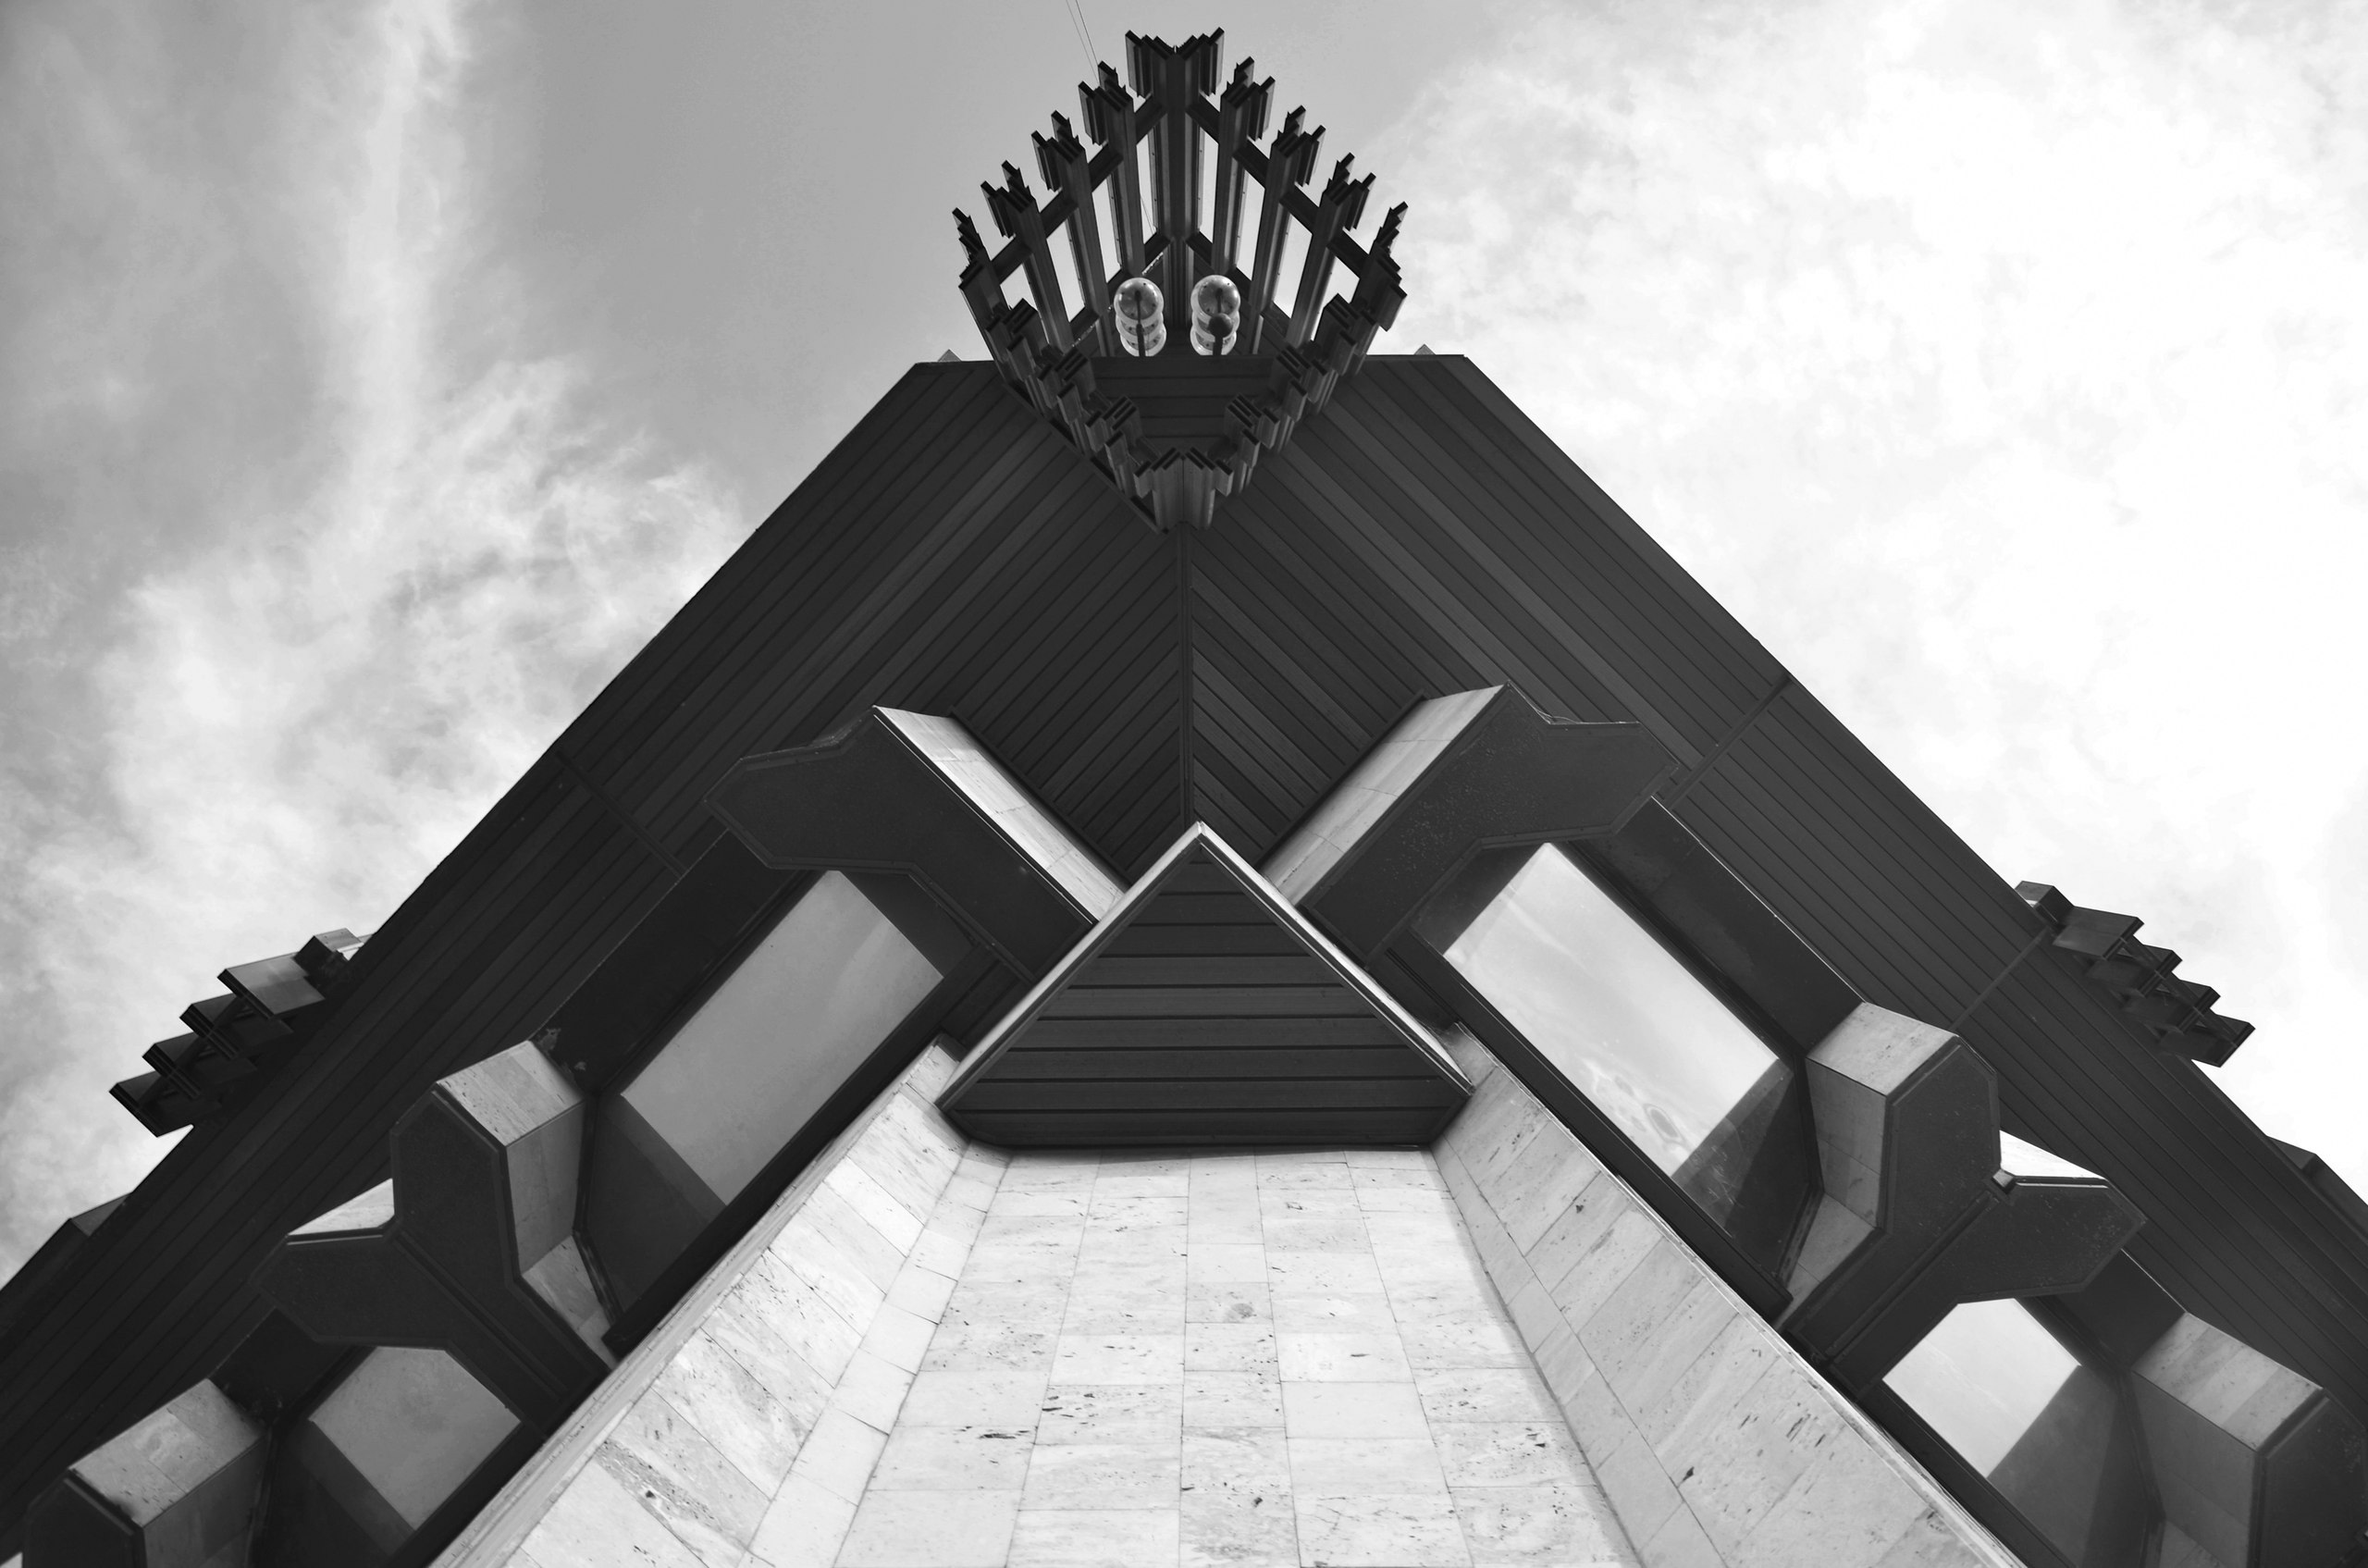
light, black and white, architecture, white, street, building, city, wall, line, tower, shadow, facade, black, monochrome, lane, grey, symmetry, ukraine, shape, at home, kharkov, monochrome photography